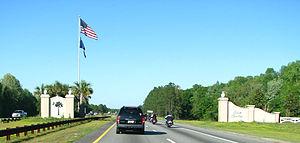
L'Interstate 95 en Caroline du Sud constitue un segment de l'Interstate 95, autoroute majeure de la côte est des États-Unis, longue de plus de 3 000 kilomètres, traversant les villes de Miami, Washington, Baltimore, Philadelphie, New York, Boston notamment.